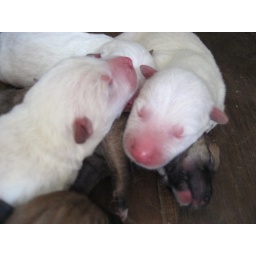
haha, look at the brown one underneath the white pups. i guess he/she doesn't mind!